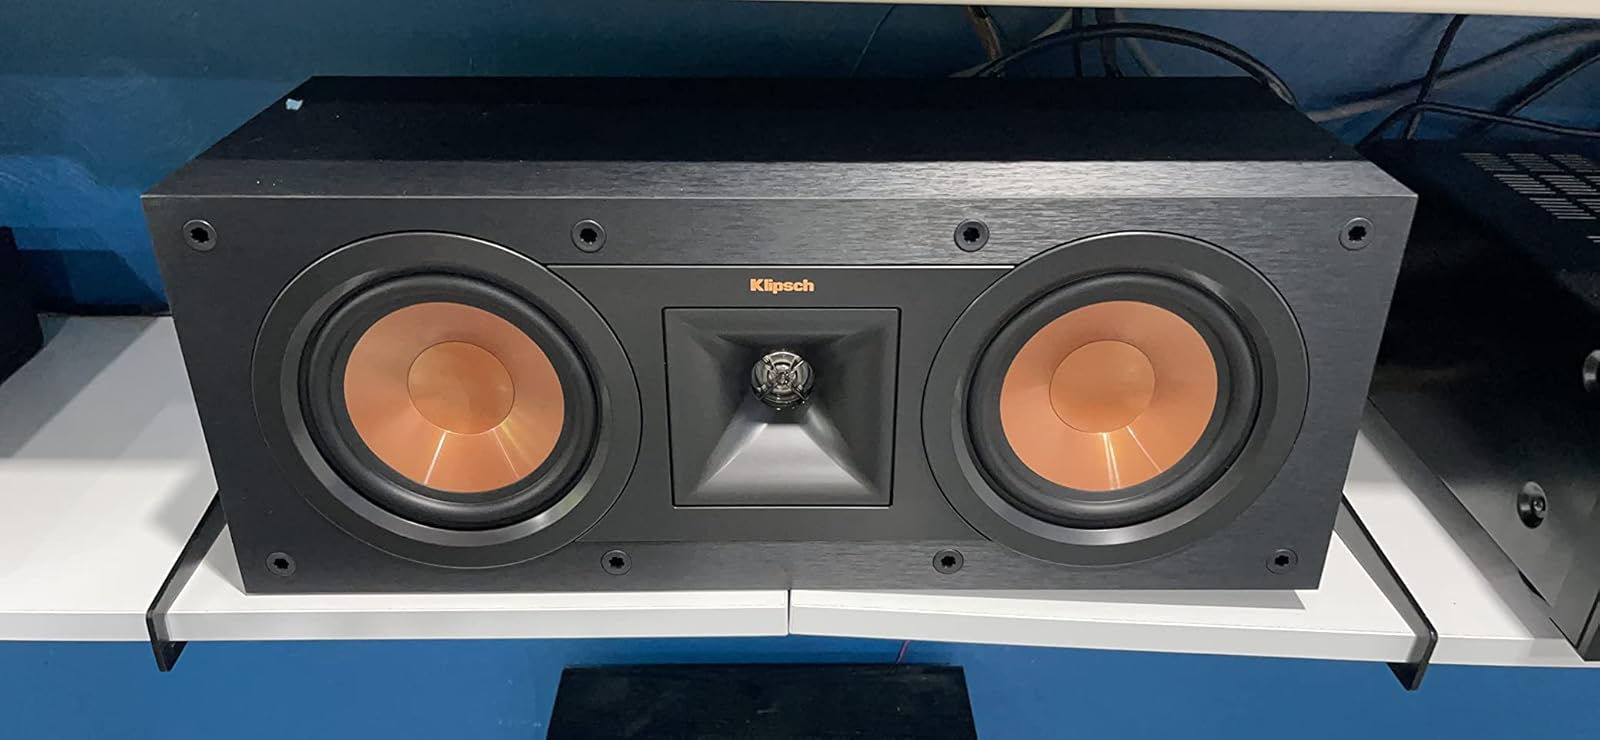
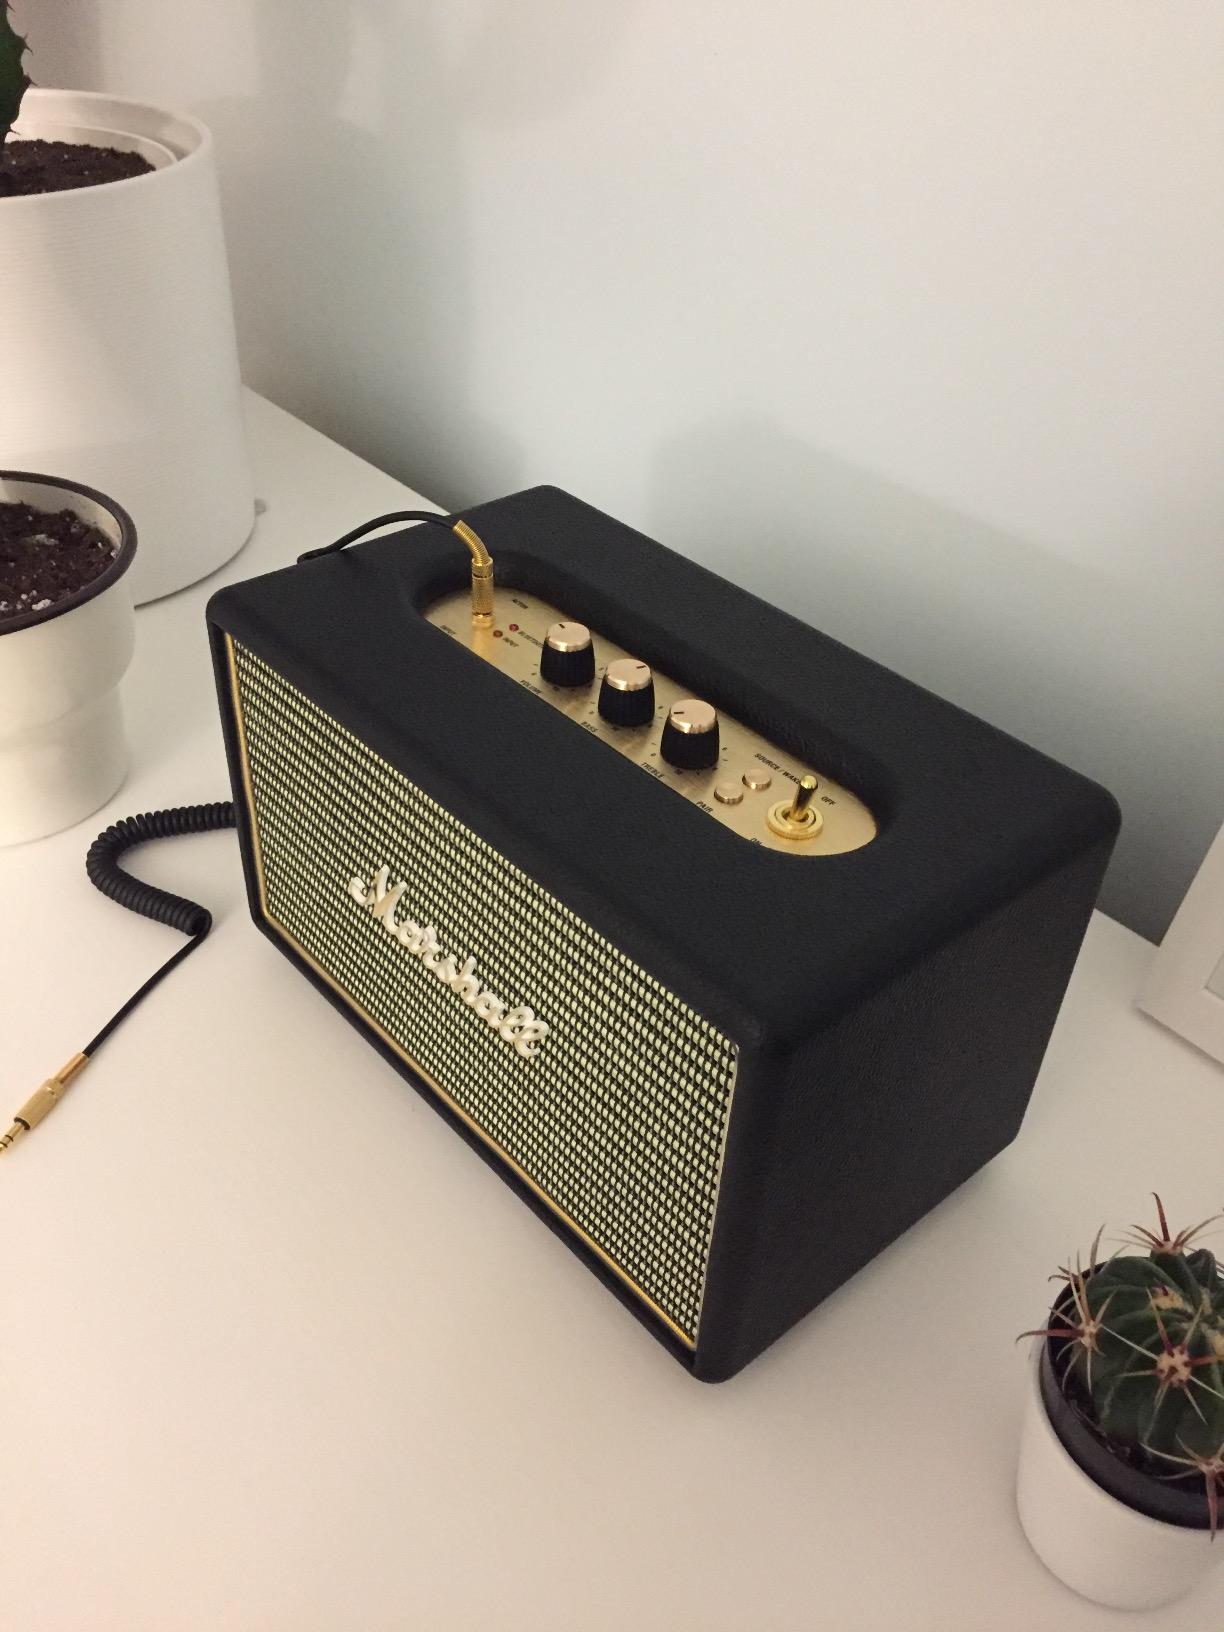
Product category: speaker
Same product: no